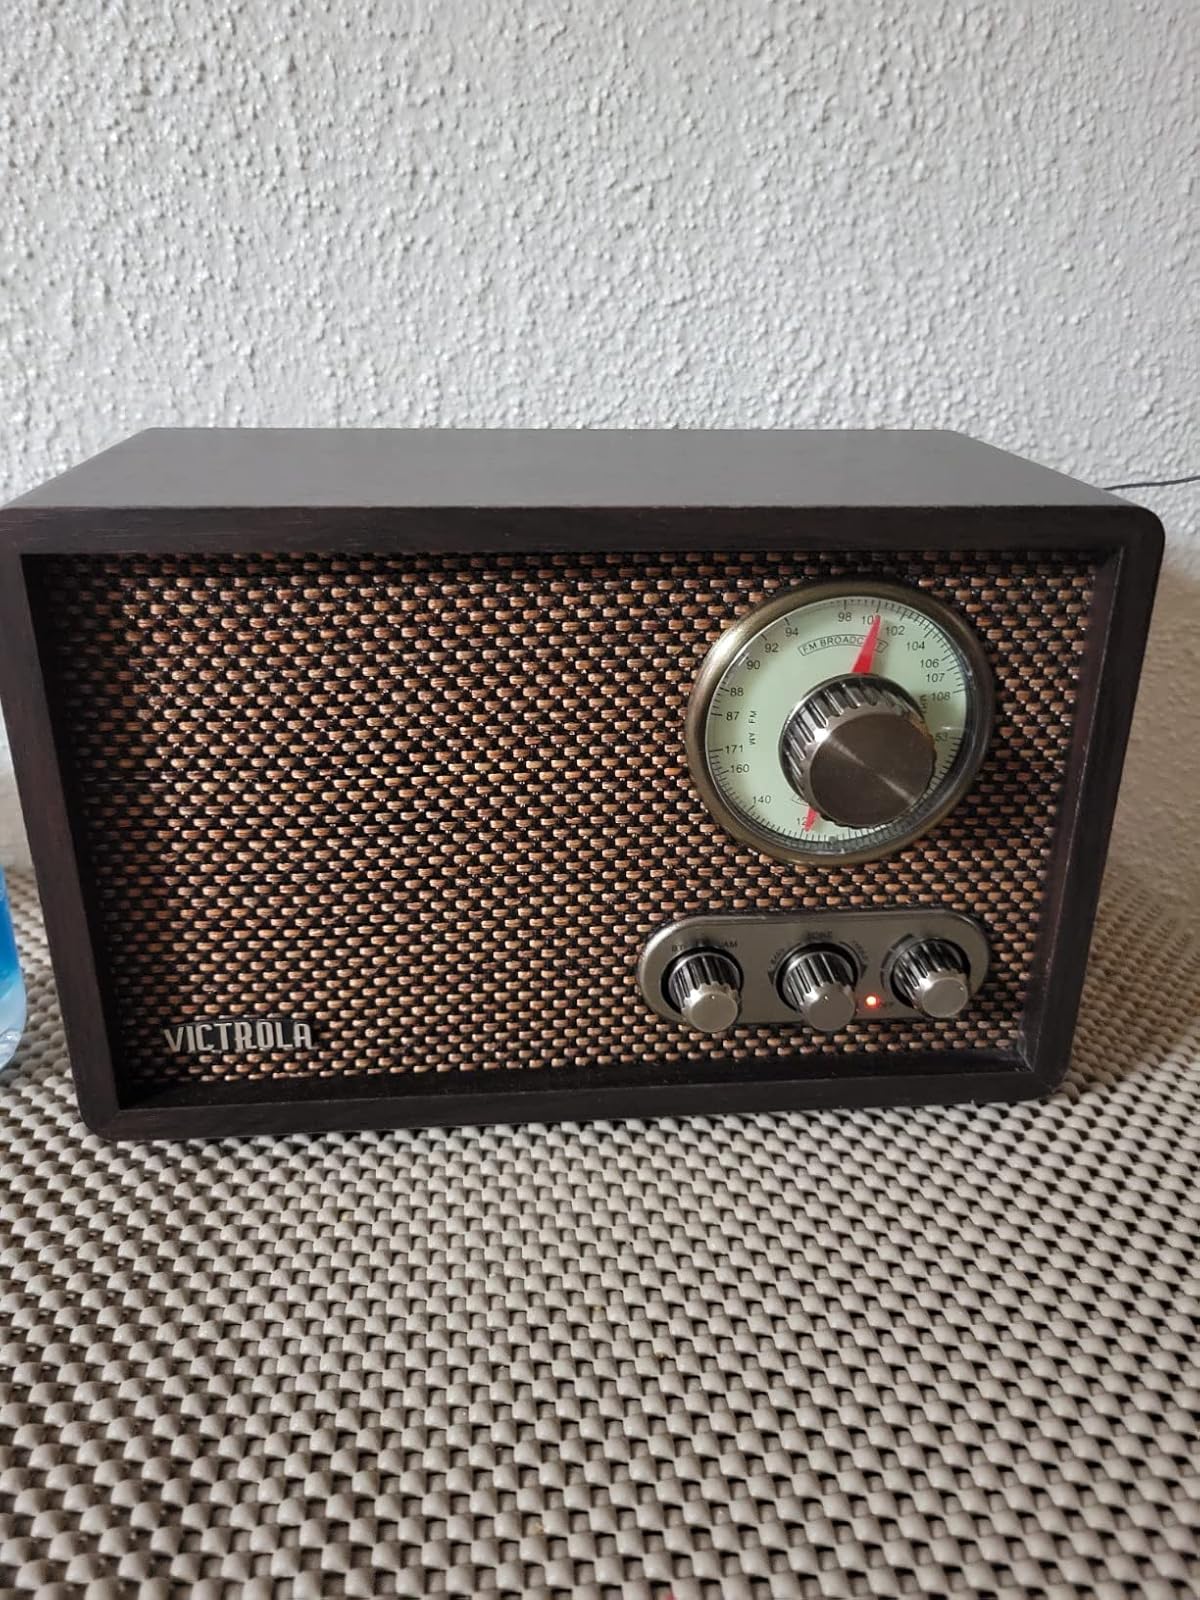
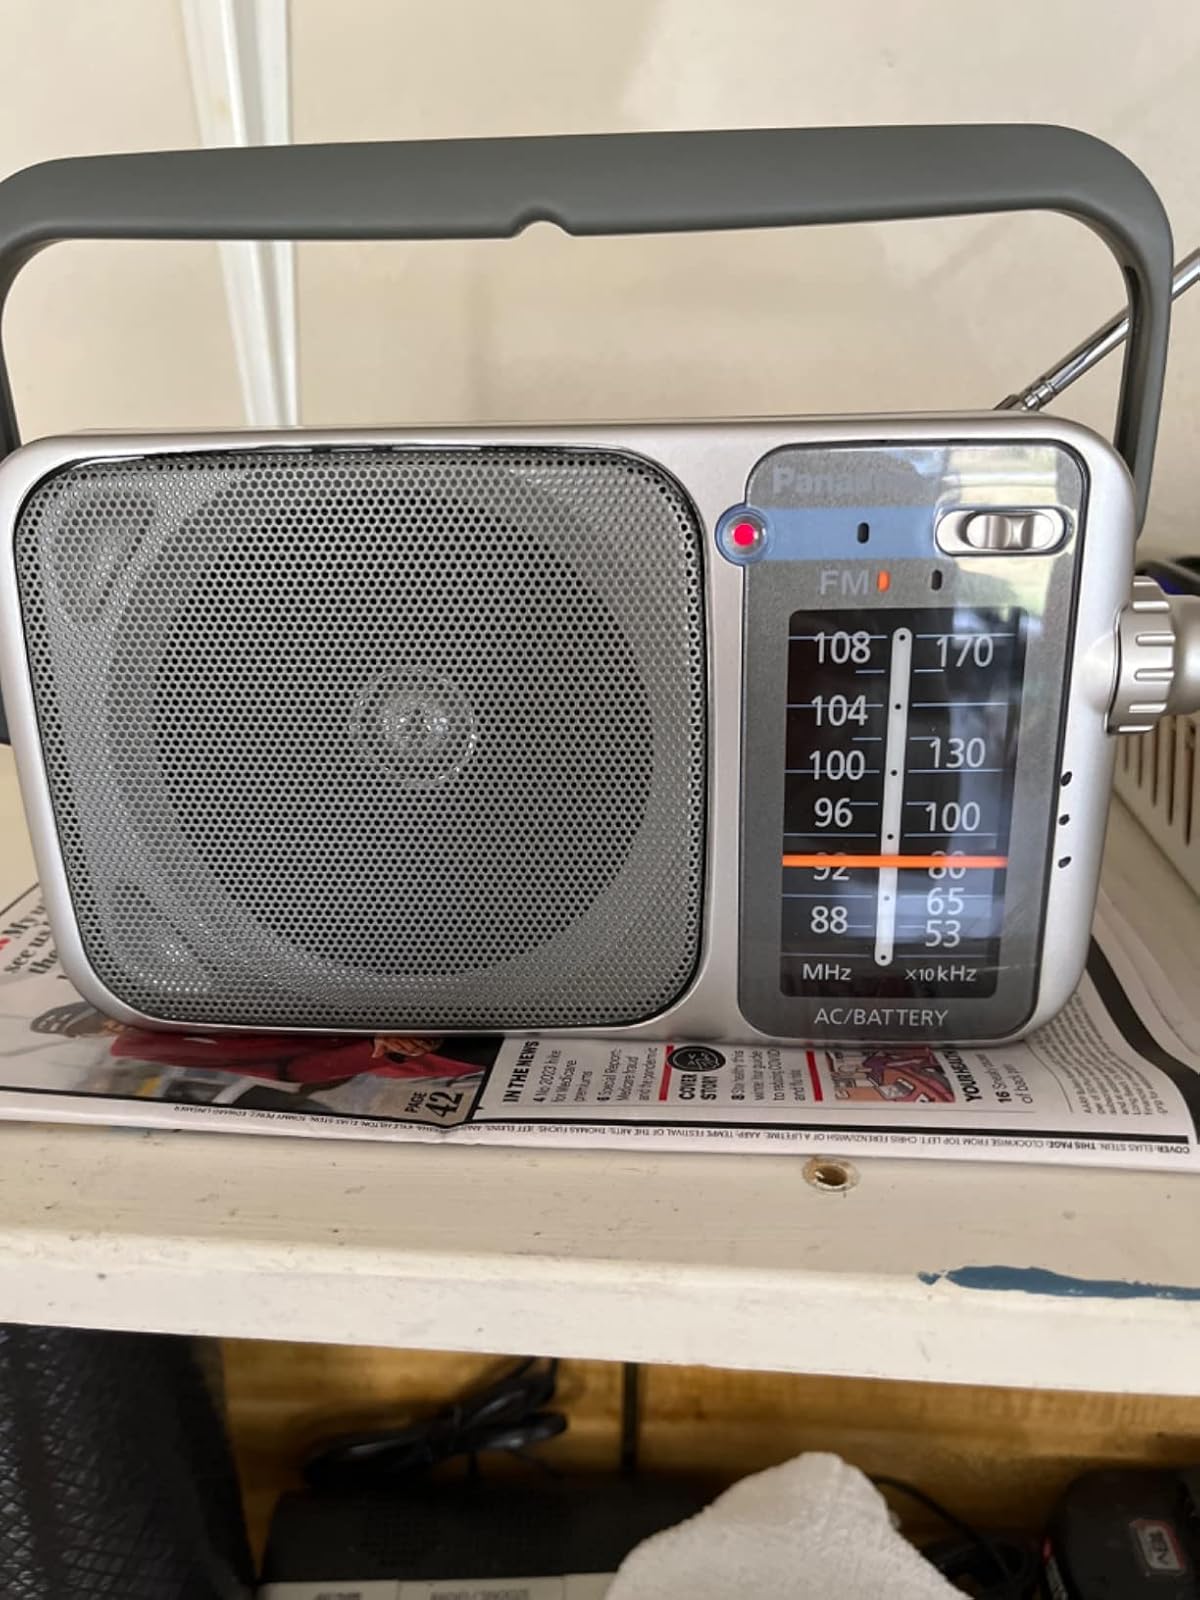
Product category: radio
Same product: no